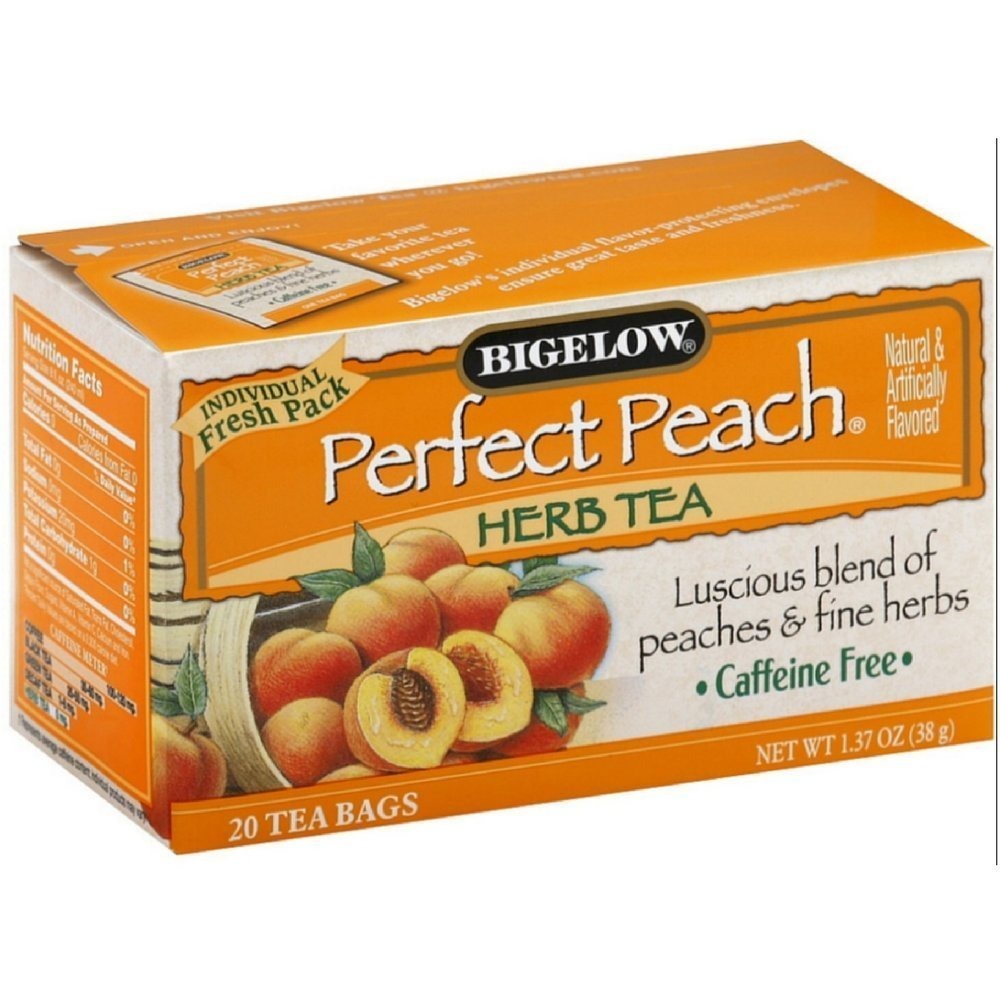
Item Name: Bigelow Tea Perfect Peach 20 Bags (Pack of 4)
Value: 80.0
Unit: Count

Price: 6.195